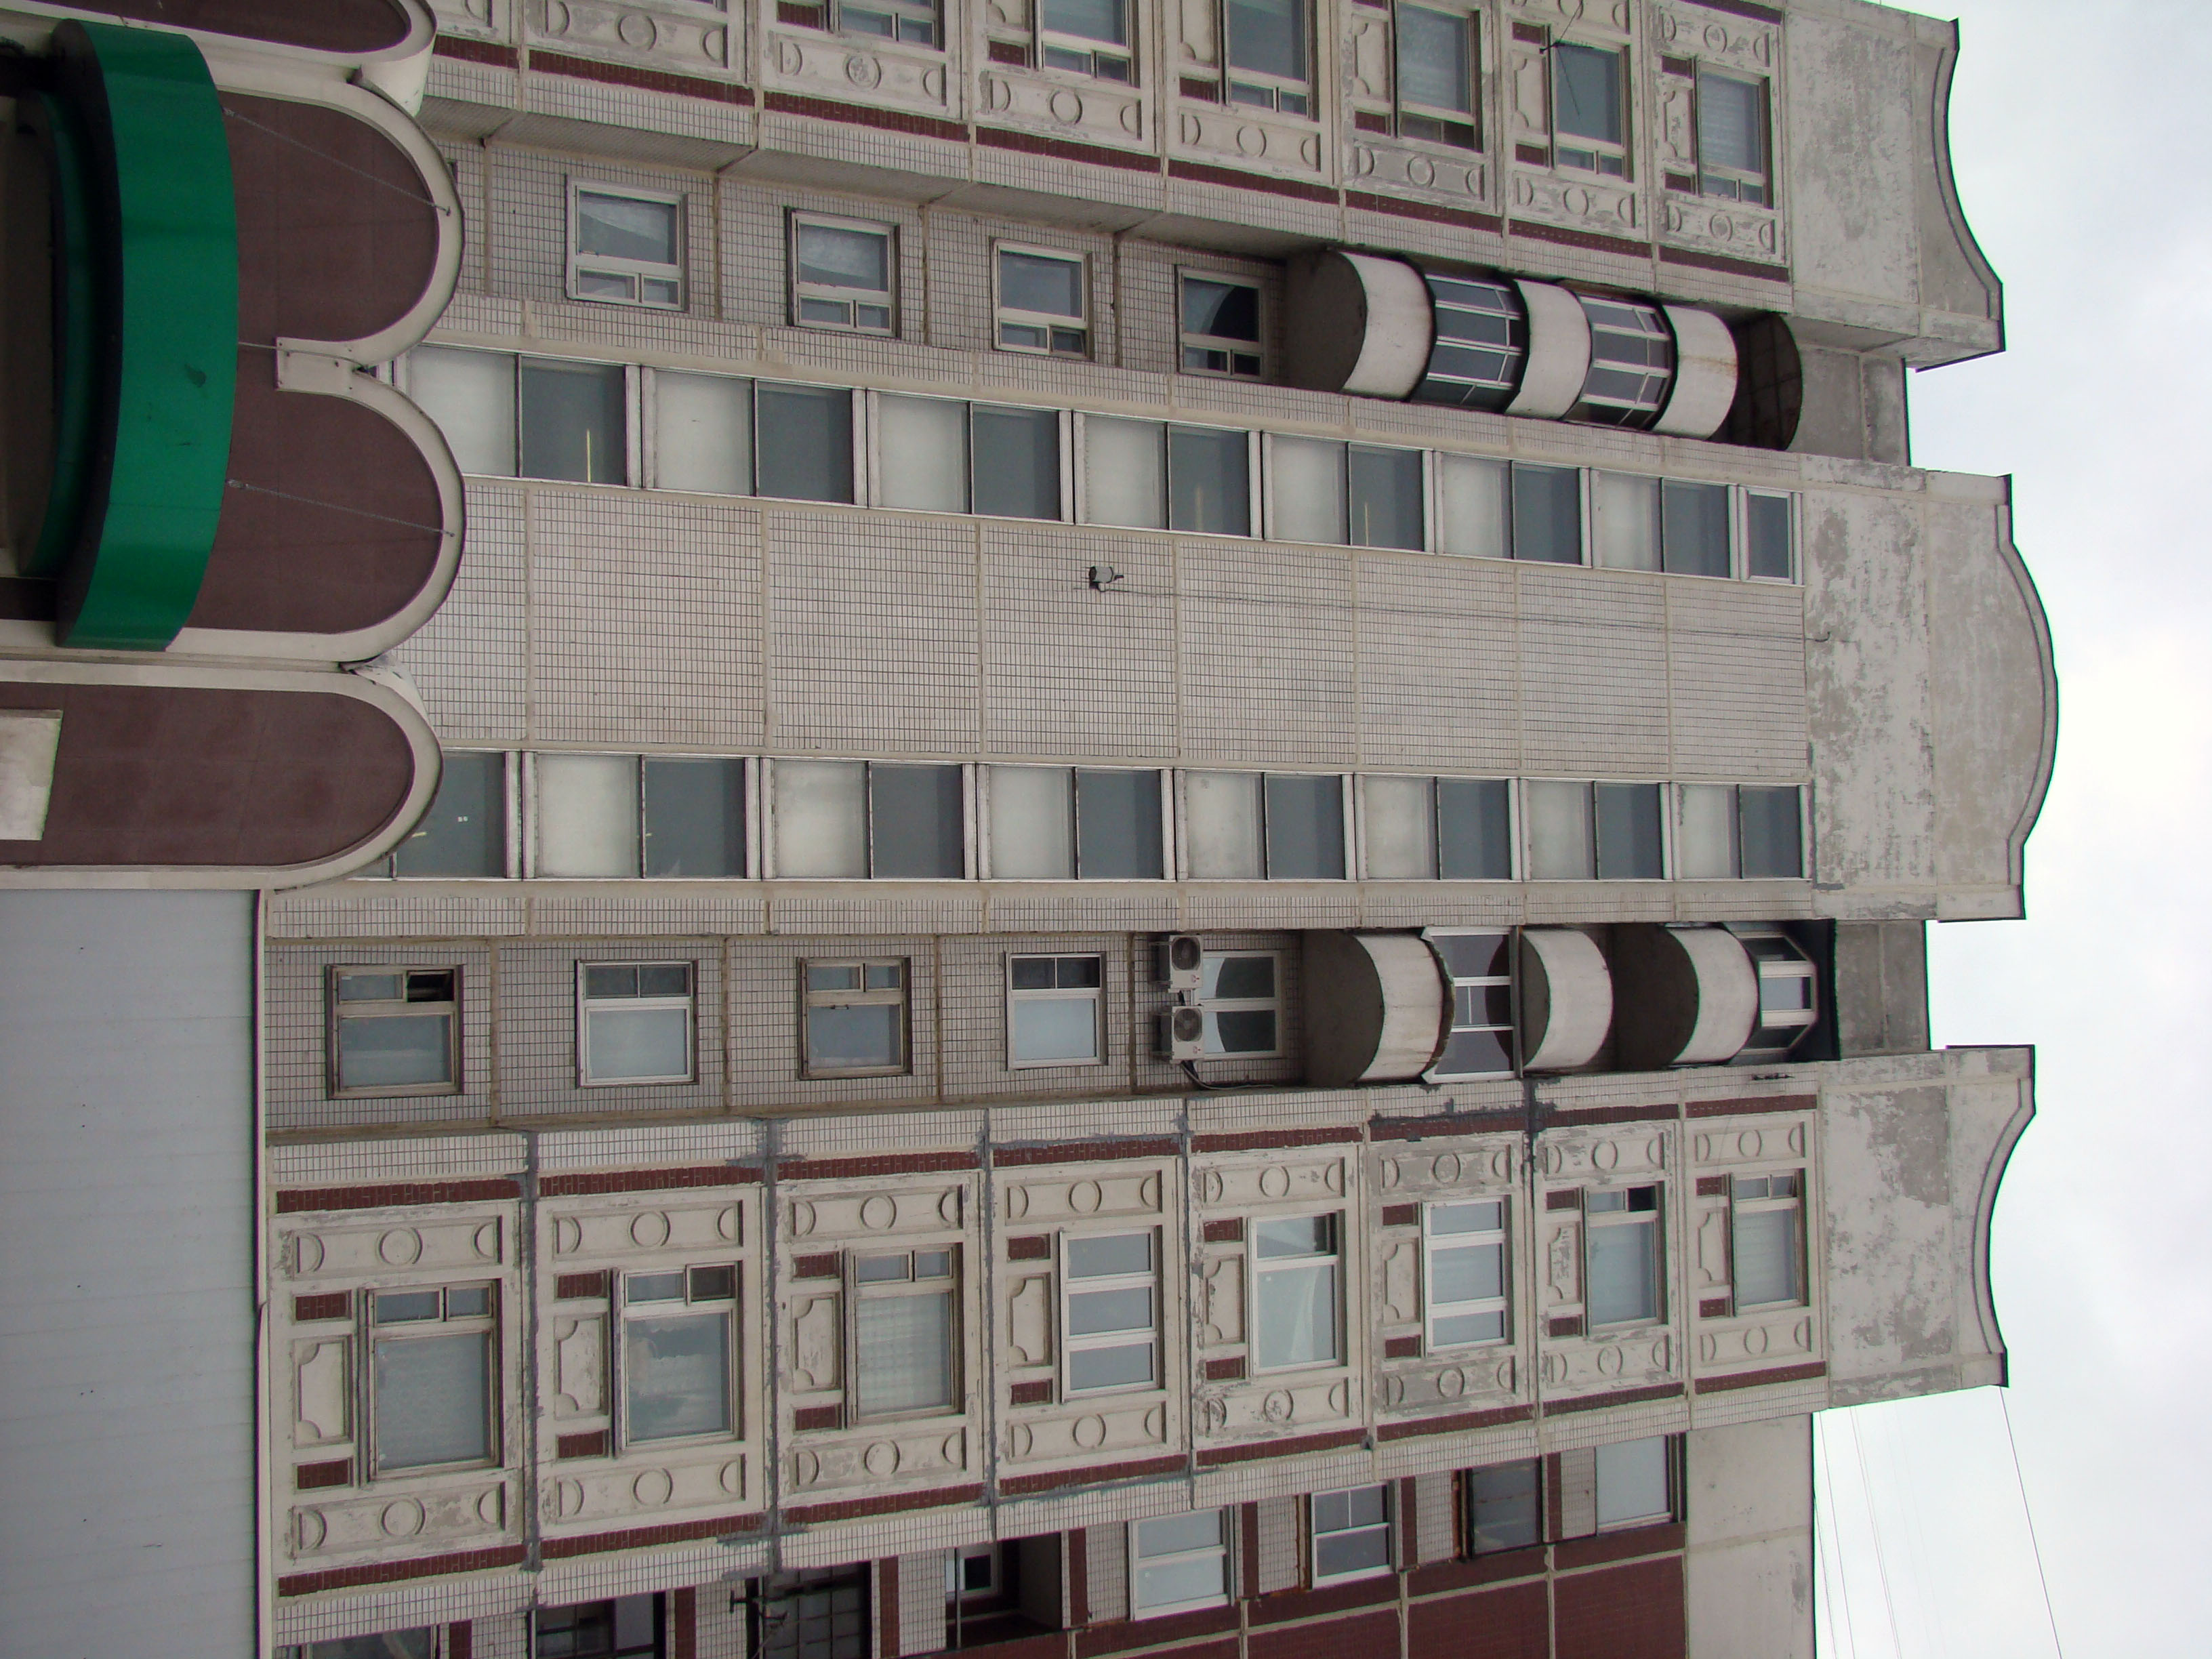
architecture, window, city, wall, cityscape, downtown, landmark, facade, apartment, tower block, cool image, sony, moscow, russia, cityscapes, moskau, moscou, dsc, h9, dsch9, urban area